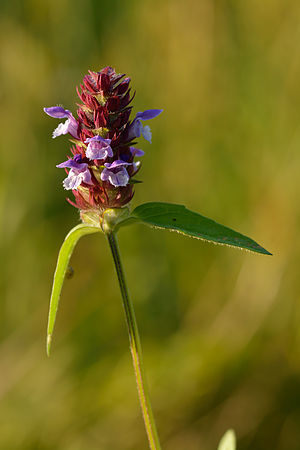
Almindelig brunelle
Almindelig brunelle er en 5-25 cm høj urt, der i Danmark vokser f.eks på enge og i vejkanter.